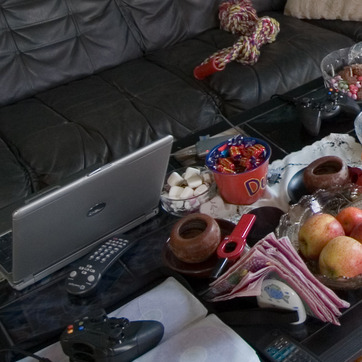
Material: food